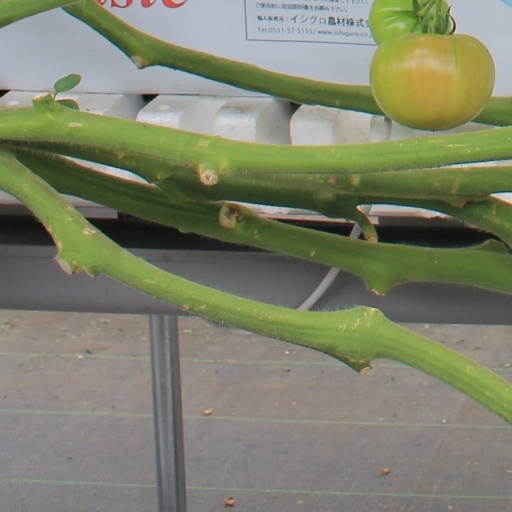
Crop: tomato